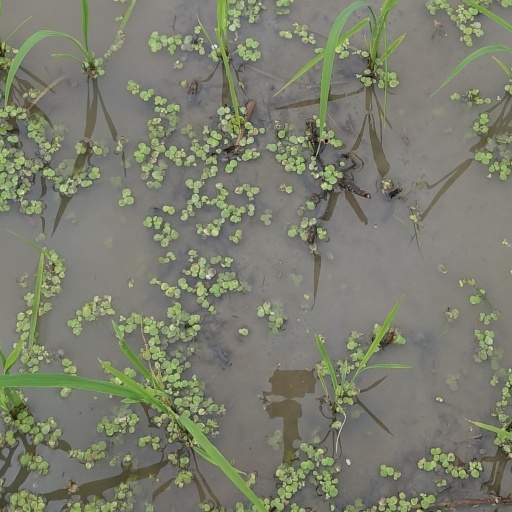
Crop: rice